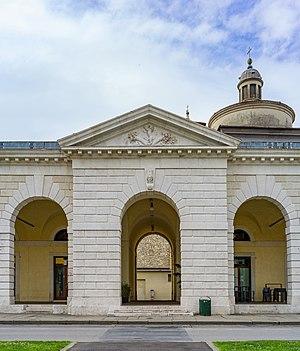
Le Mercato dei Grani sur la place Piazzale Arnaldo á Brescia en Italie.